Françoise Castex

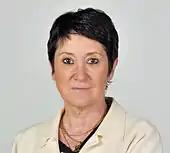
Françoise Castex (2014)

Françoise Castex (born 7 February 1956) is a French politician.